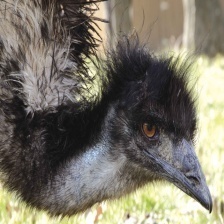
Species: EMU
Scientific name: DROMAIUS NOVAEHOLLANDIAE